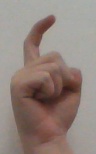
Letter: ra